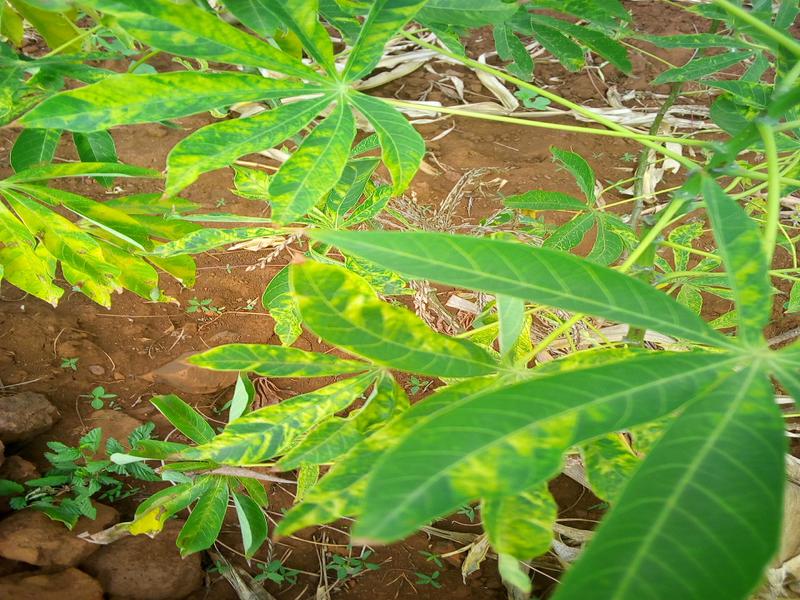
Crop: cassava
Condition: mosaic_disease